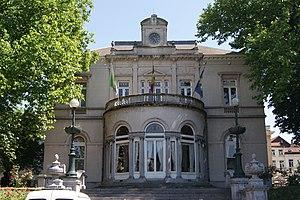
Maison Communale Ixelles (Bruxelles). Svenska: Stadshuset i Ixelles (Bryssel). Stil: nyklassicism. Adress: Chaussee D'Ixelles 168, Place Fernand Cocq 0, Ixelles, Bryssel, Belgien.
Cet article recense le patrimoine immobilier protégé à Ixelles. Le patrimoine immobilier protégé fait partie du patrimoine culturel en Belgique.